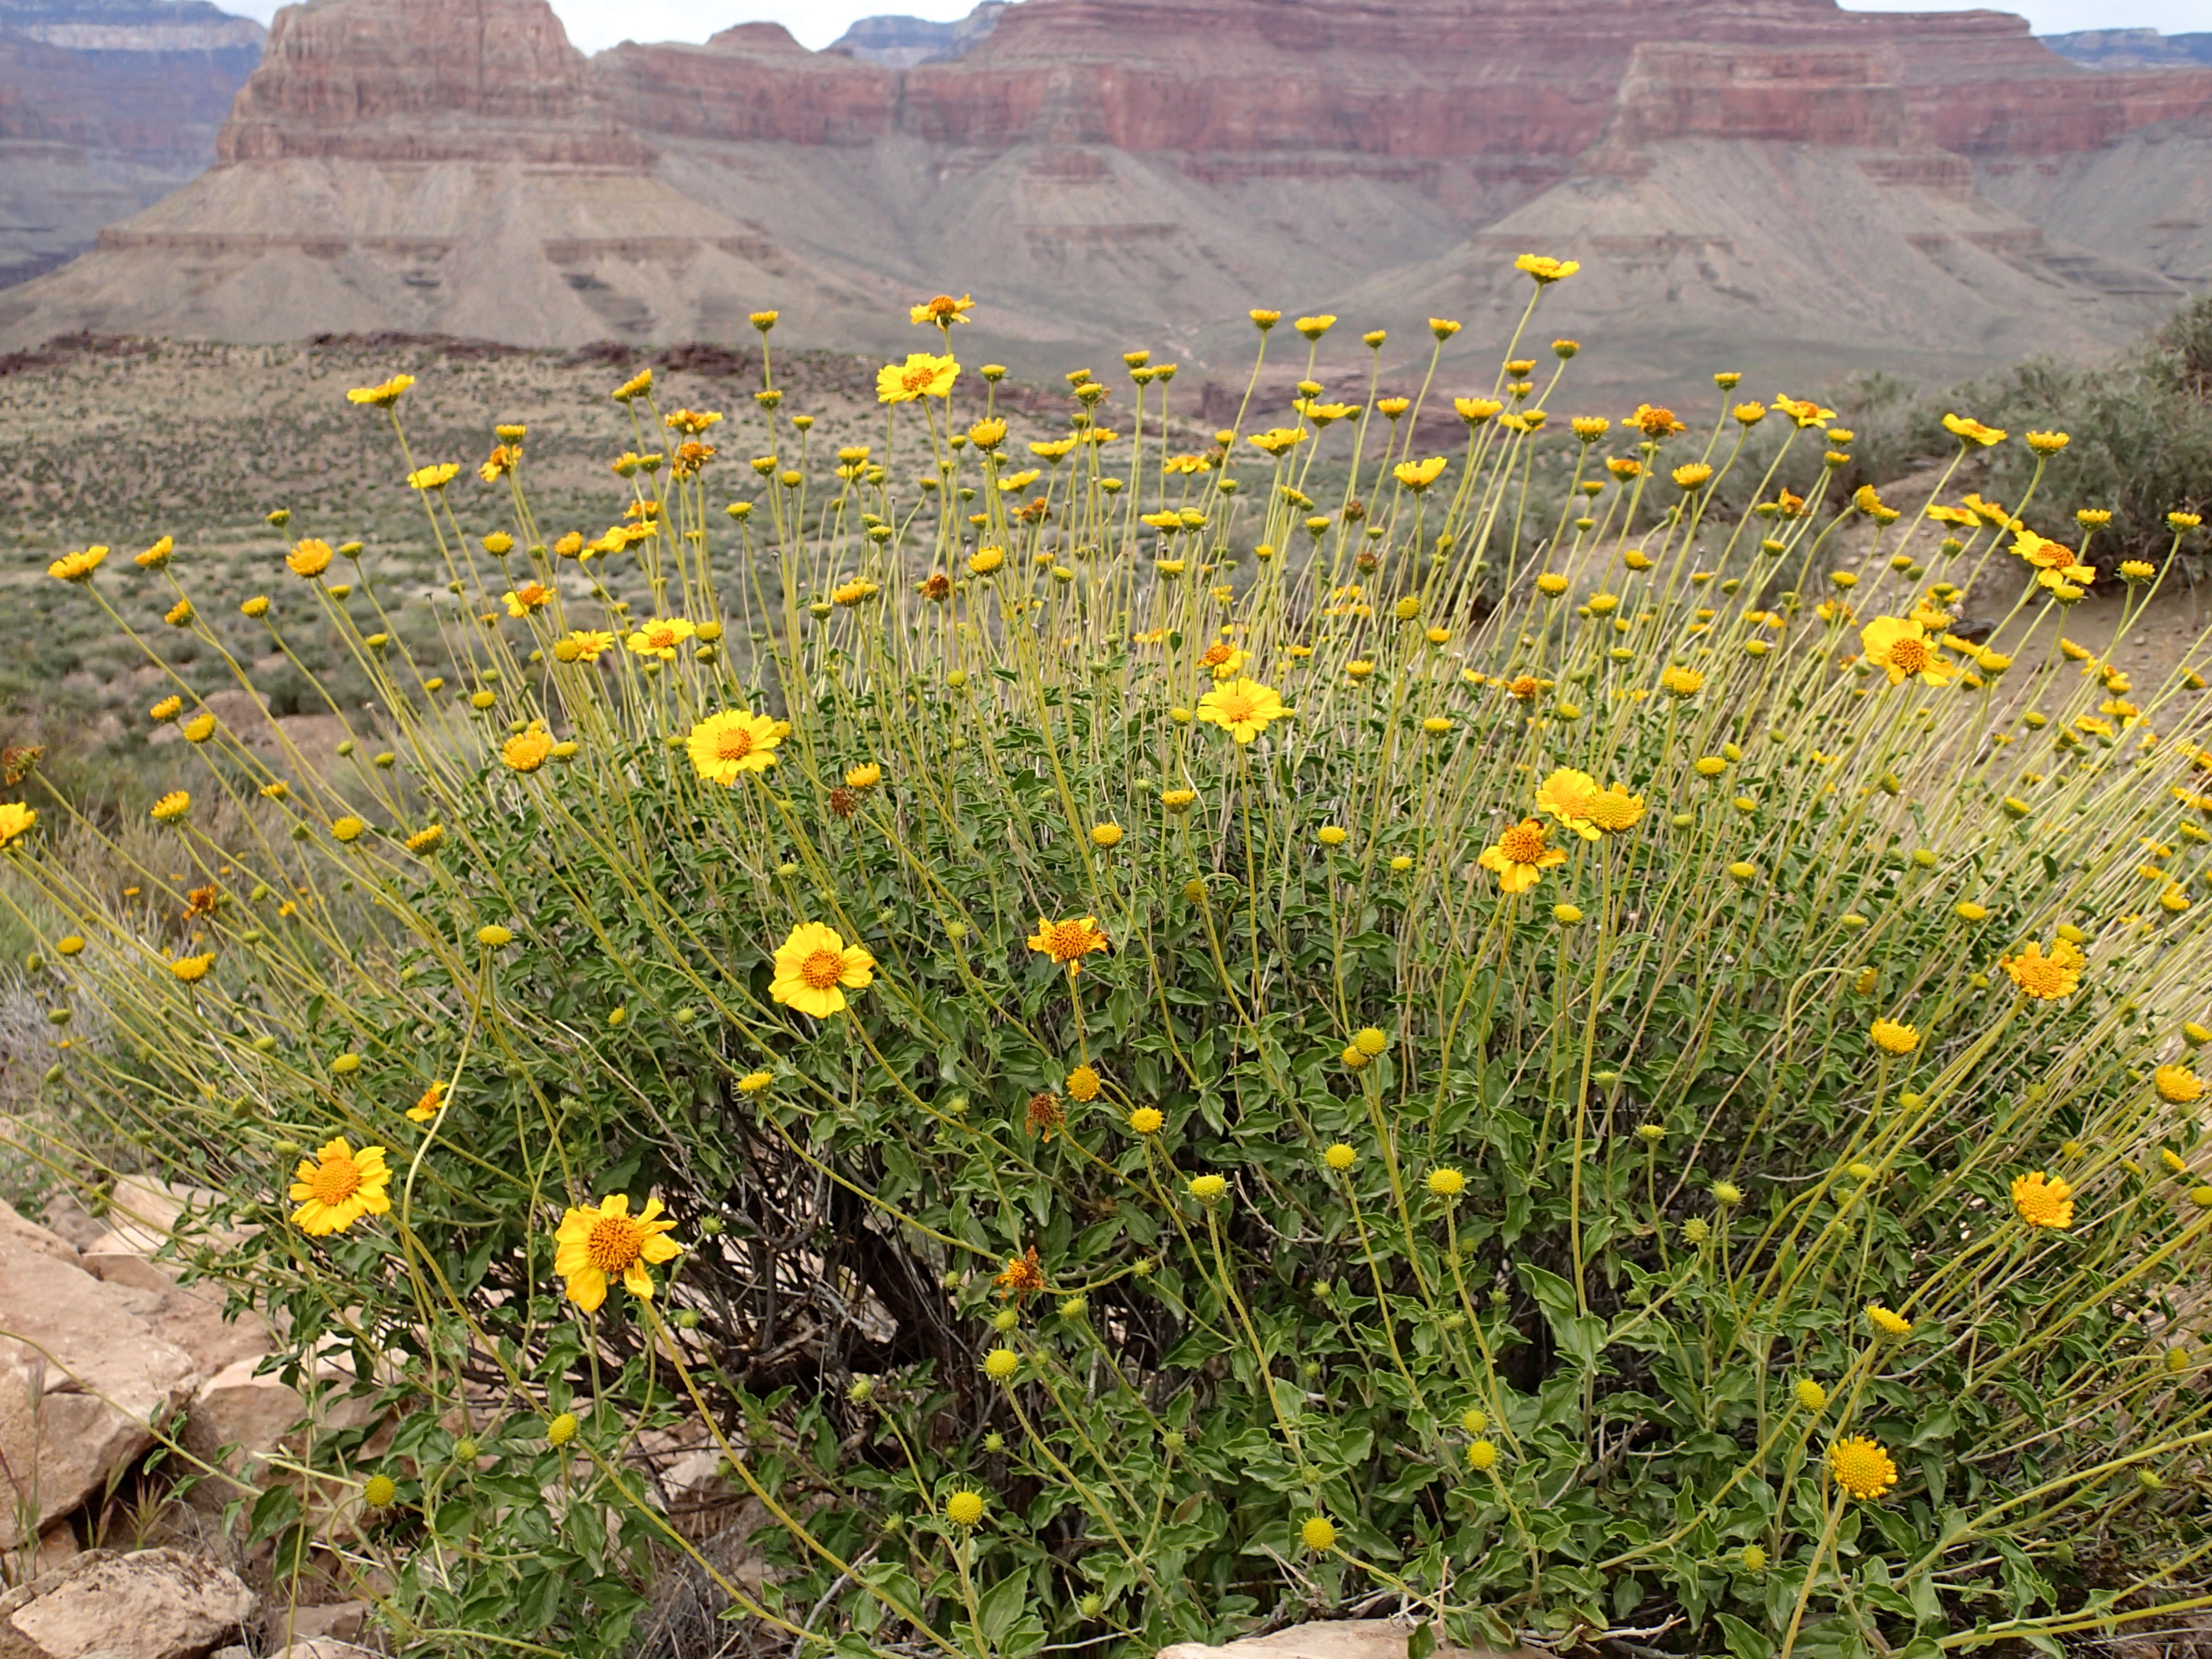
landscape, grass, plant, field, meadow, prairie, flower, flora, plain, wildflower, grassland, plateau, grandcanyon, ecosystem, tundra, steppe, flowering plant, daisy family, natural environment, grass family, land plant